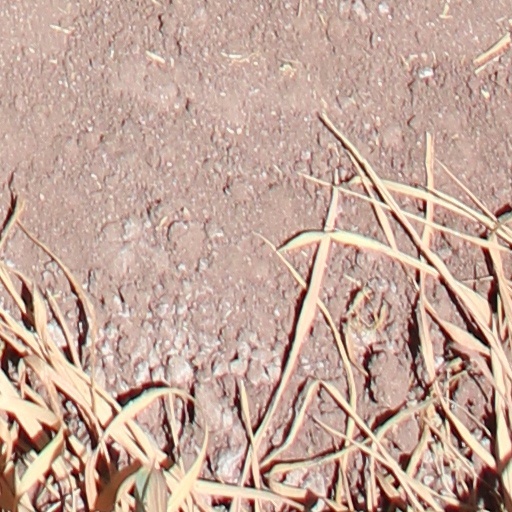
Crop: wheat